Treaty of Stettin (1653)

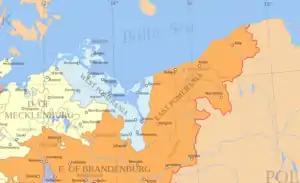
The former Duchy of Pomerania (center) partitioned between the Swedish Empire and Brandenburg after the Treaty of Stettin in 1653. Swedish Pomerania ("West Pomerania") is indicated in blue, Brandenburgian Pomerania ("East Pomerania") is shown in orange.

The Treaty of Stettin of 4 May 1653 settled a dispute between Brandenburg and Sweden, who both claimed succession in the Duchy of Pomerania after the extinction of the local House of Pomerania during the Thirty Years' War. Brandenburg's claims were based on the Treaty of Grimnitz (1529), while Sweden's claims were based on the Treaty of Stettin (1630). The parties had agreed on a partition of the Swedish-held duchy in the Peace of Westphalia (1648), and with the Treaty of Stettin determined the actual border between the partitions. Western Pomerania became Swedish Pomerania, Farther Pomerania became Brandenburgian Pomerania.